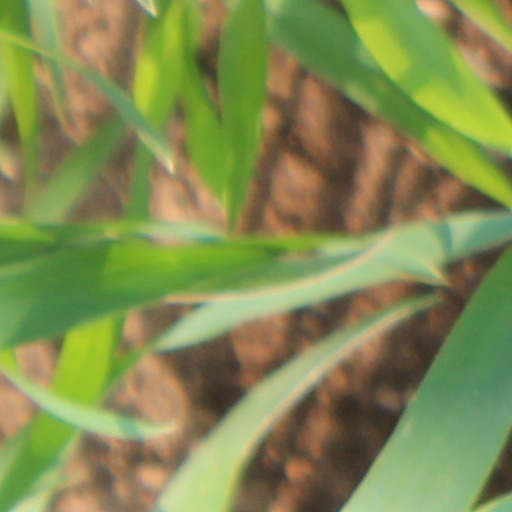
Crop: wheat